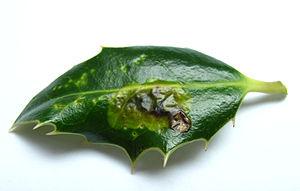
Le houx est une espèce d'arbustes, ou de petits arbres, à feuillage persistant de la famille des Aquifoliacées, couramment cultivés pour leur aspect ornemental, notamment grâce à leurs fruits rouge vif. C'est l'une des très nombreuses espèces du genre Ilex, et la seule qui pousse spontanément en Europe.
La feuille est, en morphologie végétale, l'organe spécialisé dans la photosynthèse chez les plantes vasculaires. Elle est insérée sur les tiges des plantes au niveau des nœuds. C'est aussi le siège de la respiration et de la transpiration. Les feuilles peuvent se spécialiser, notamment pour stocker des éléments nutritifs et de l'eau.
Phytomyza ilicis, la mineuse du houx, est une petite espèce d'insectes diptères brachycères, dont la larve est une mineuse des feuilles de Houx.